Tomi Maanoja

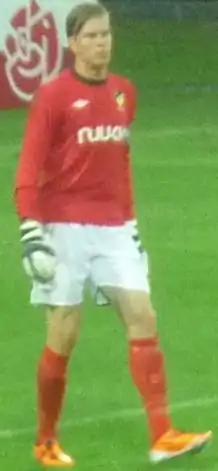
Maanoja with Honka in 2011

Tomi Antero Maanoja (born 12 September 1986) is a Finnish football coach and a former professional goalkeeper, currently serving as assistant coach of HIFK. Maanoja has been capped twice for Finland.